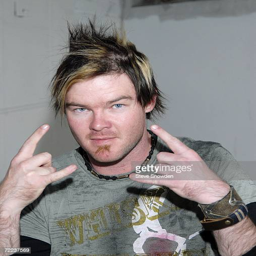
person poses backstage before his performance